Niklas Kronwall

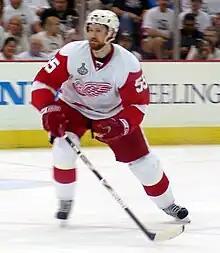
Kronwall in 2009 Stanley Cup Finals Game 6.

Kronwall won the Stanley Cup with the Red Wings in 2008, making him a member of the Triple Gold Club. He also led all defencemen in scoring with 15 points in the 2008 Stanley Cup playoffs. Kronwall scored six goals to go with 45 assists during the 2008–09 season, and followed it up with two goals and seven assists during the 2009 Stanley Cup playoffs as the Red Wings came within a game of repeating as Stanley Cup champions. The Red Wings lost Game 7 at home by a score of 2-1, with Kronwall hitting the crossbar with 2:15 remaining in the third period, which would've tied the game.